José Antonio Kast

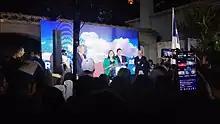
José Antonio Kast at the Republican Party's headquarters following their victory in May 2023.

In September 2019, Kast was accused of failing to declare money transferred to companies in Panama. Kast recognized the existence of these companies but denied that he owned them, saying they were owned by his brother, Christian Kast. He then defended the right of Chilean people to invest abroad.